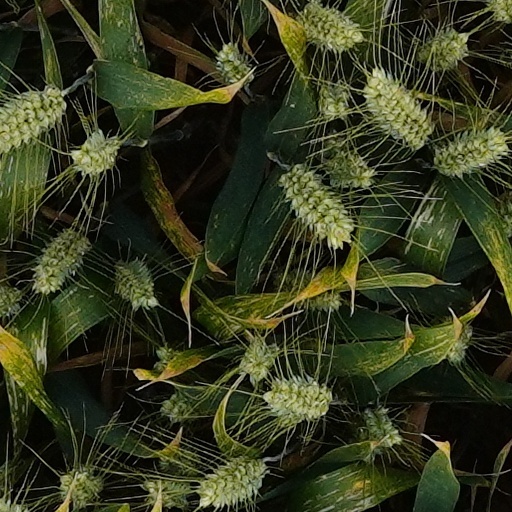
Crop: wheat